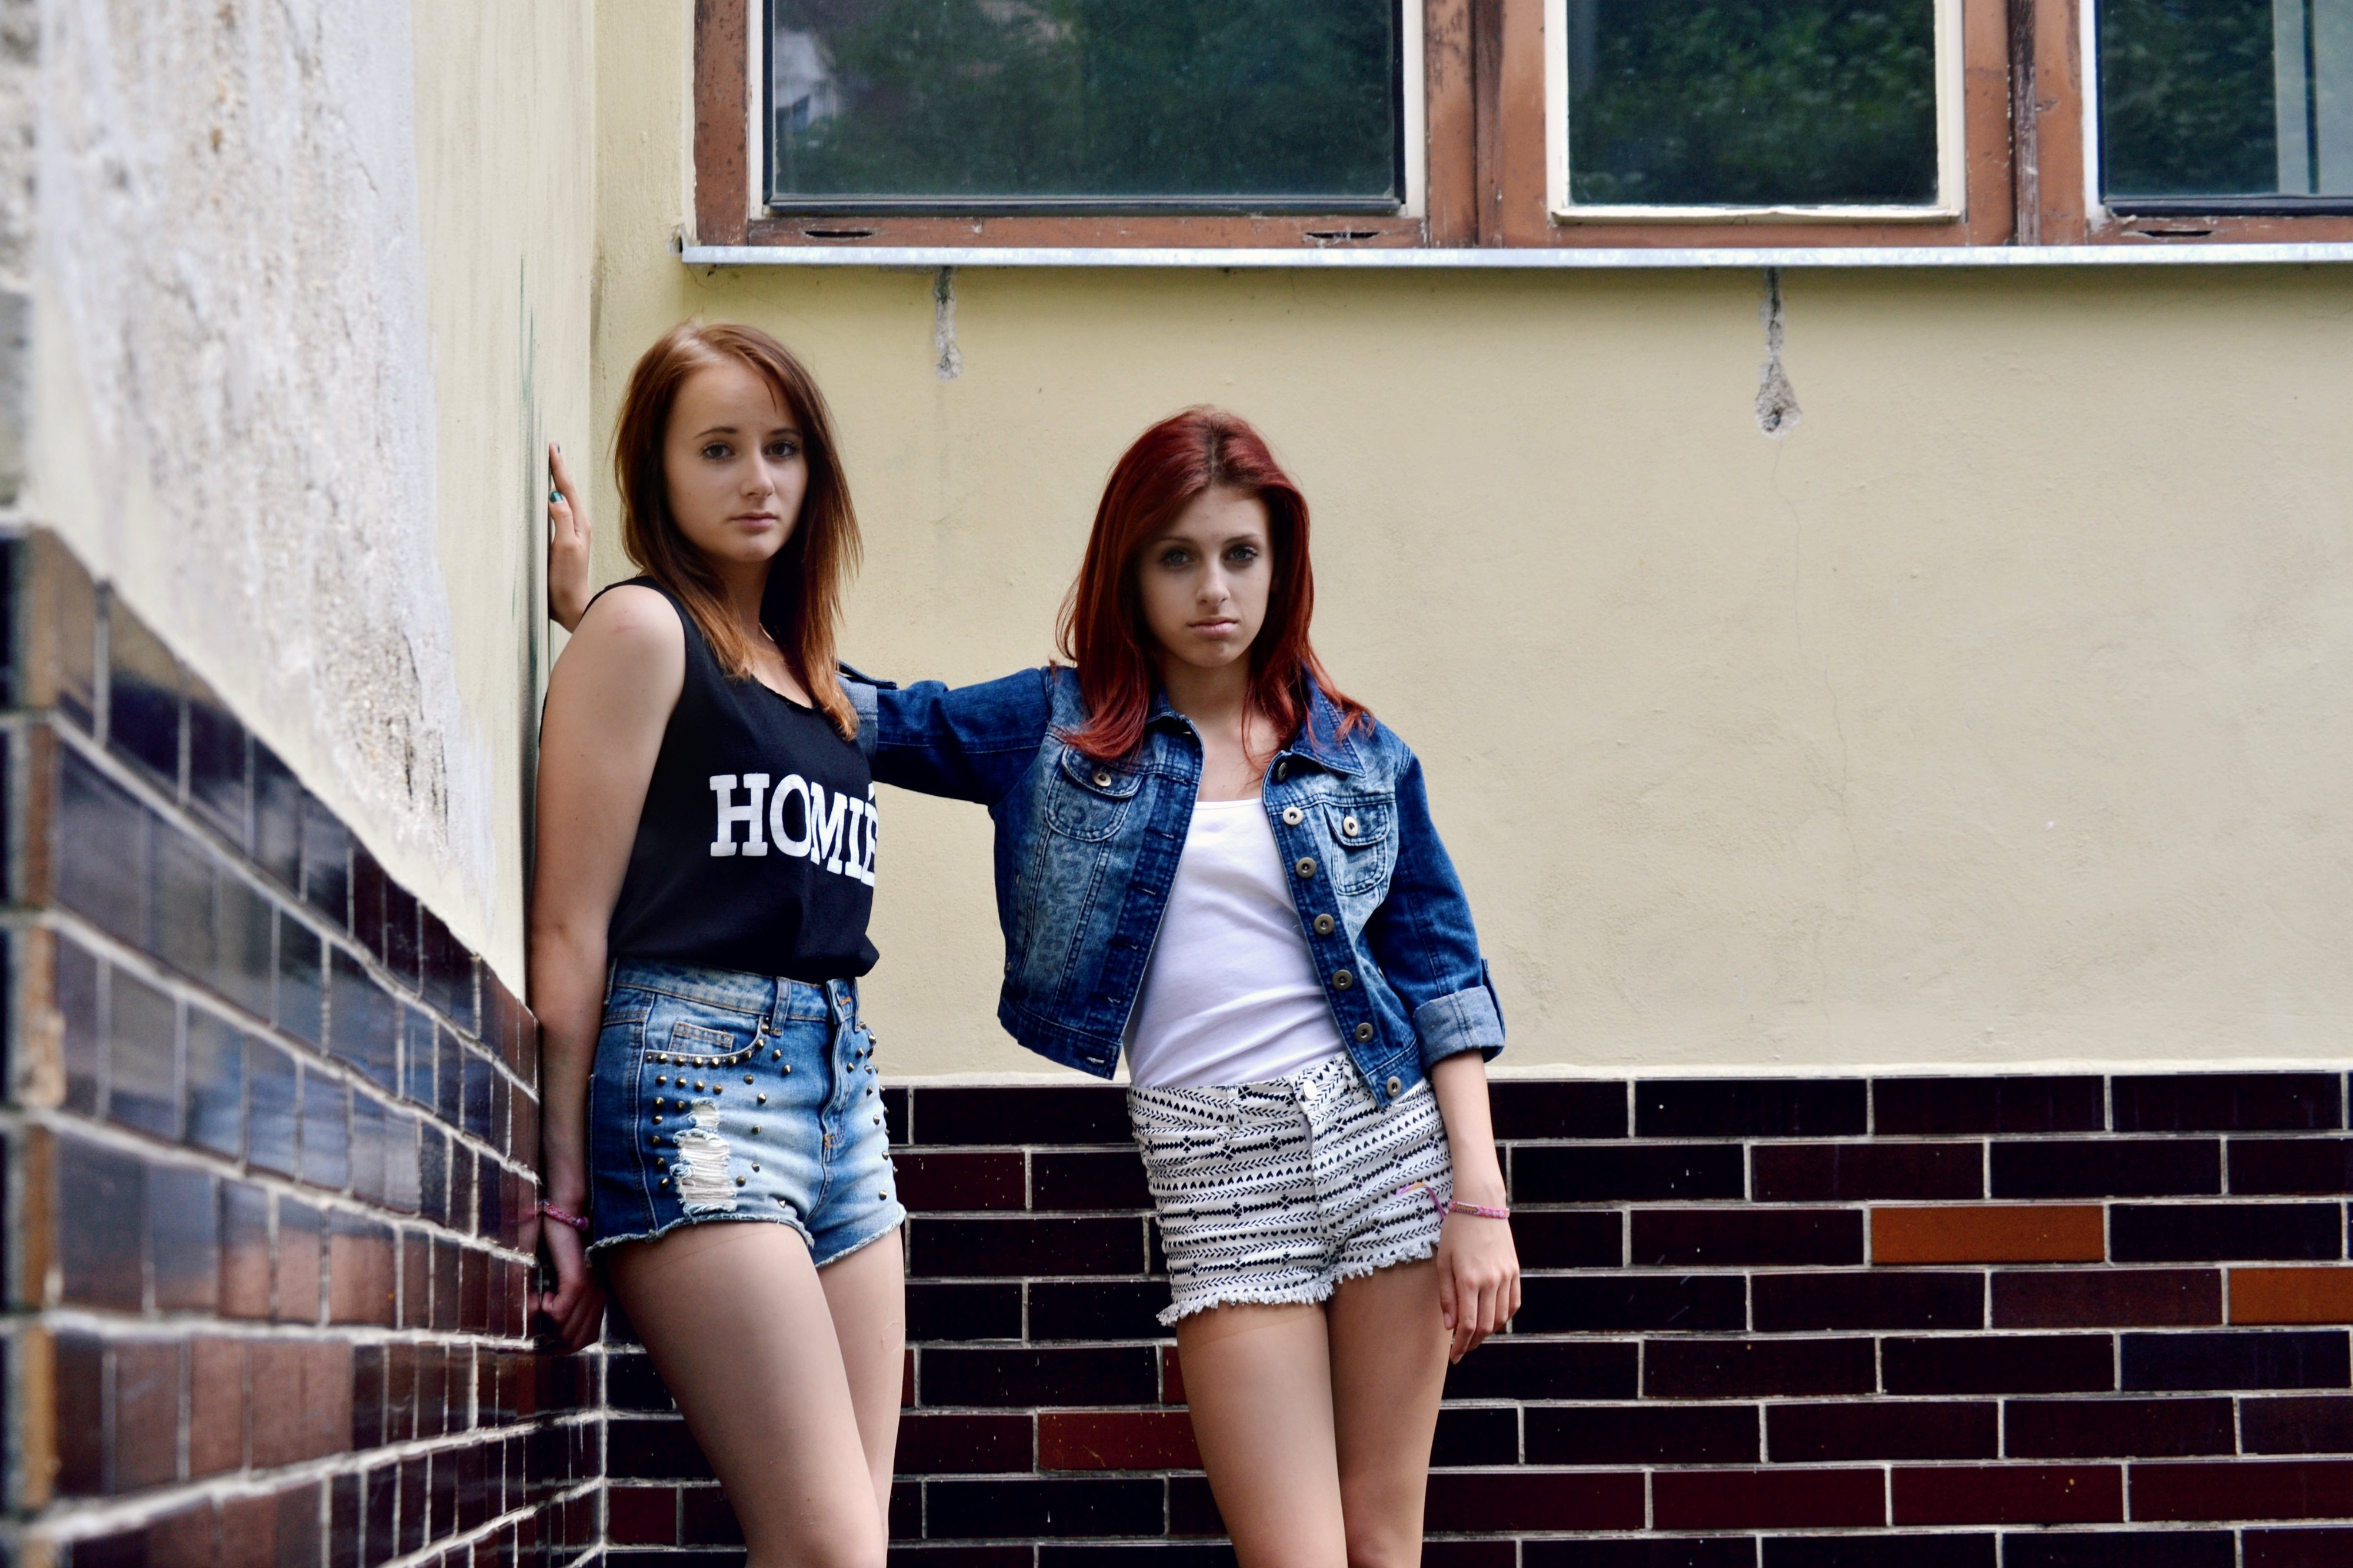
person, people, girl, model, fashion, blue, friendship, girls, friends